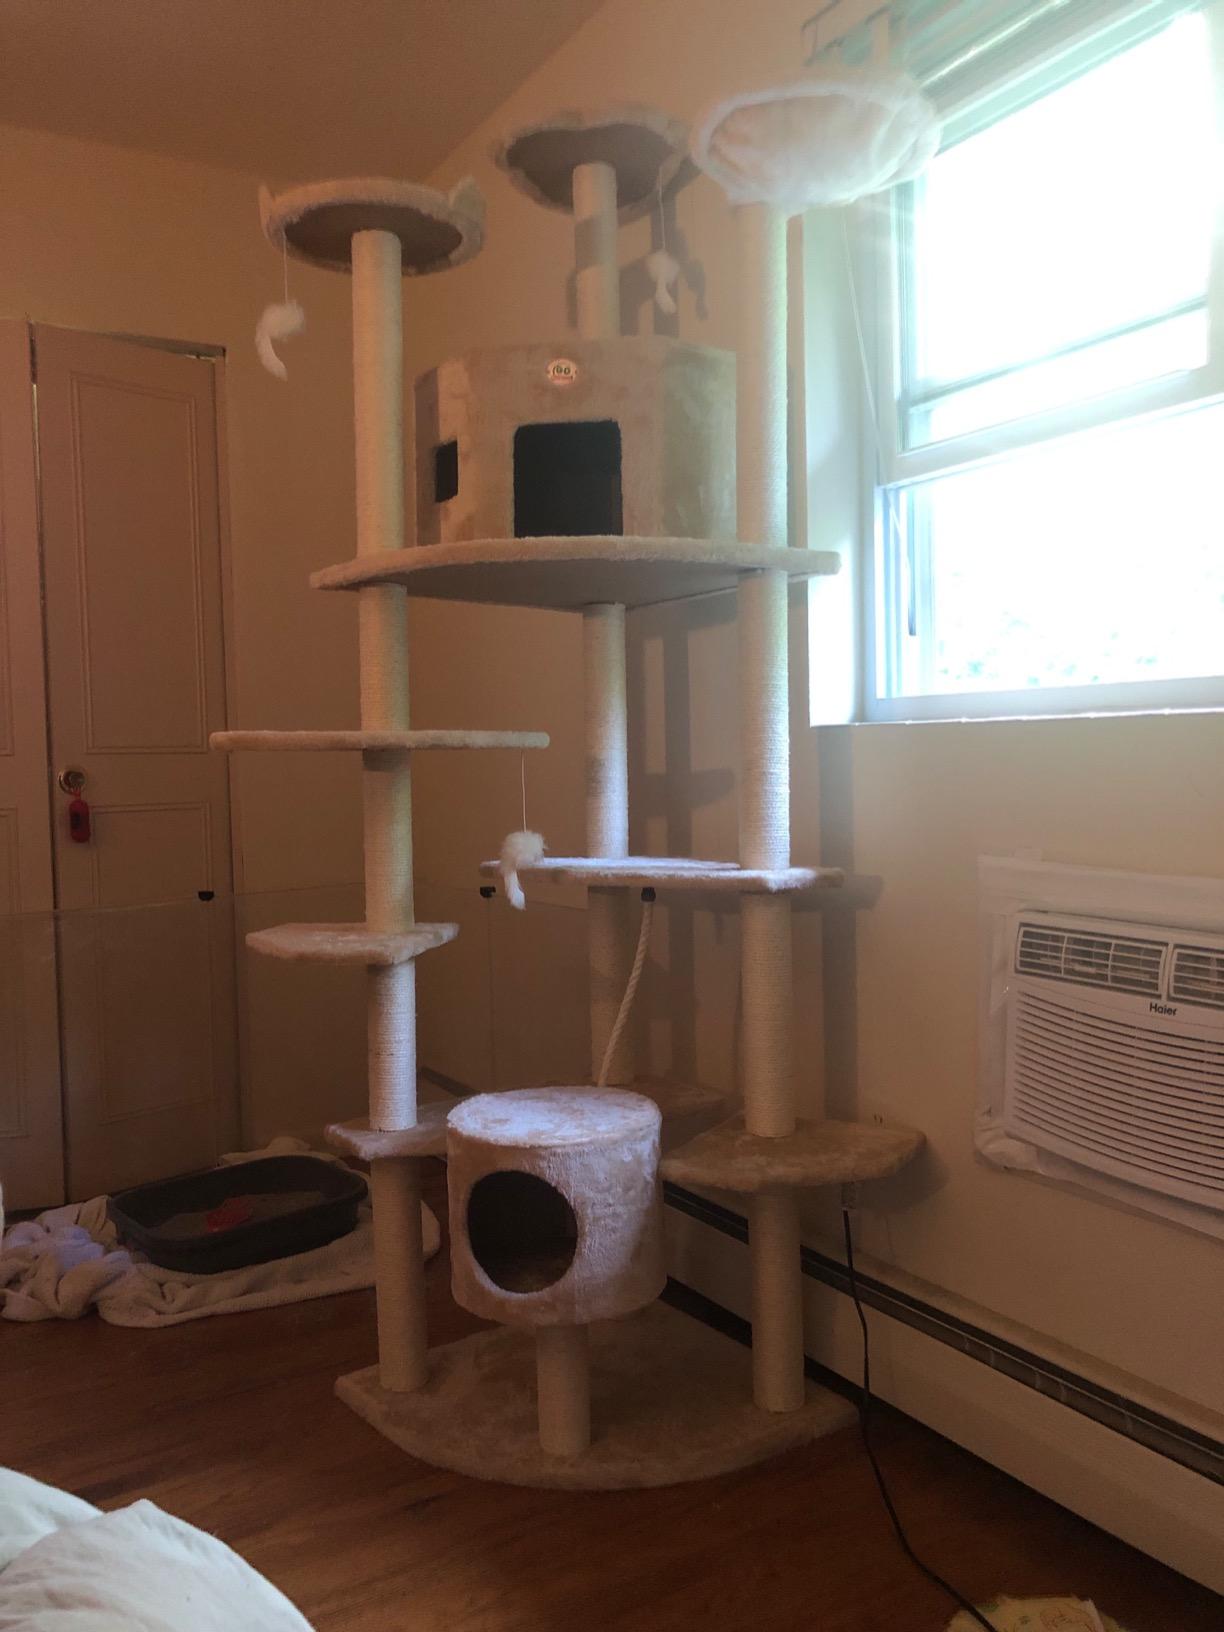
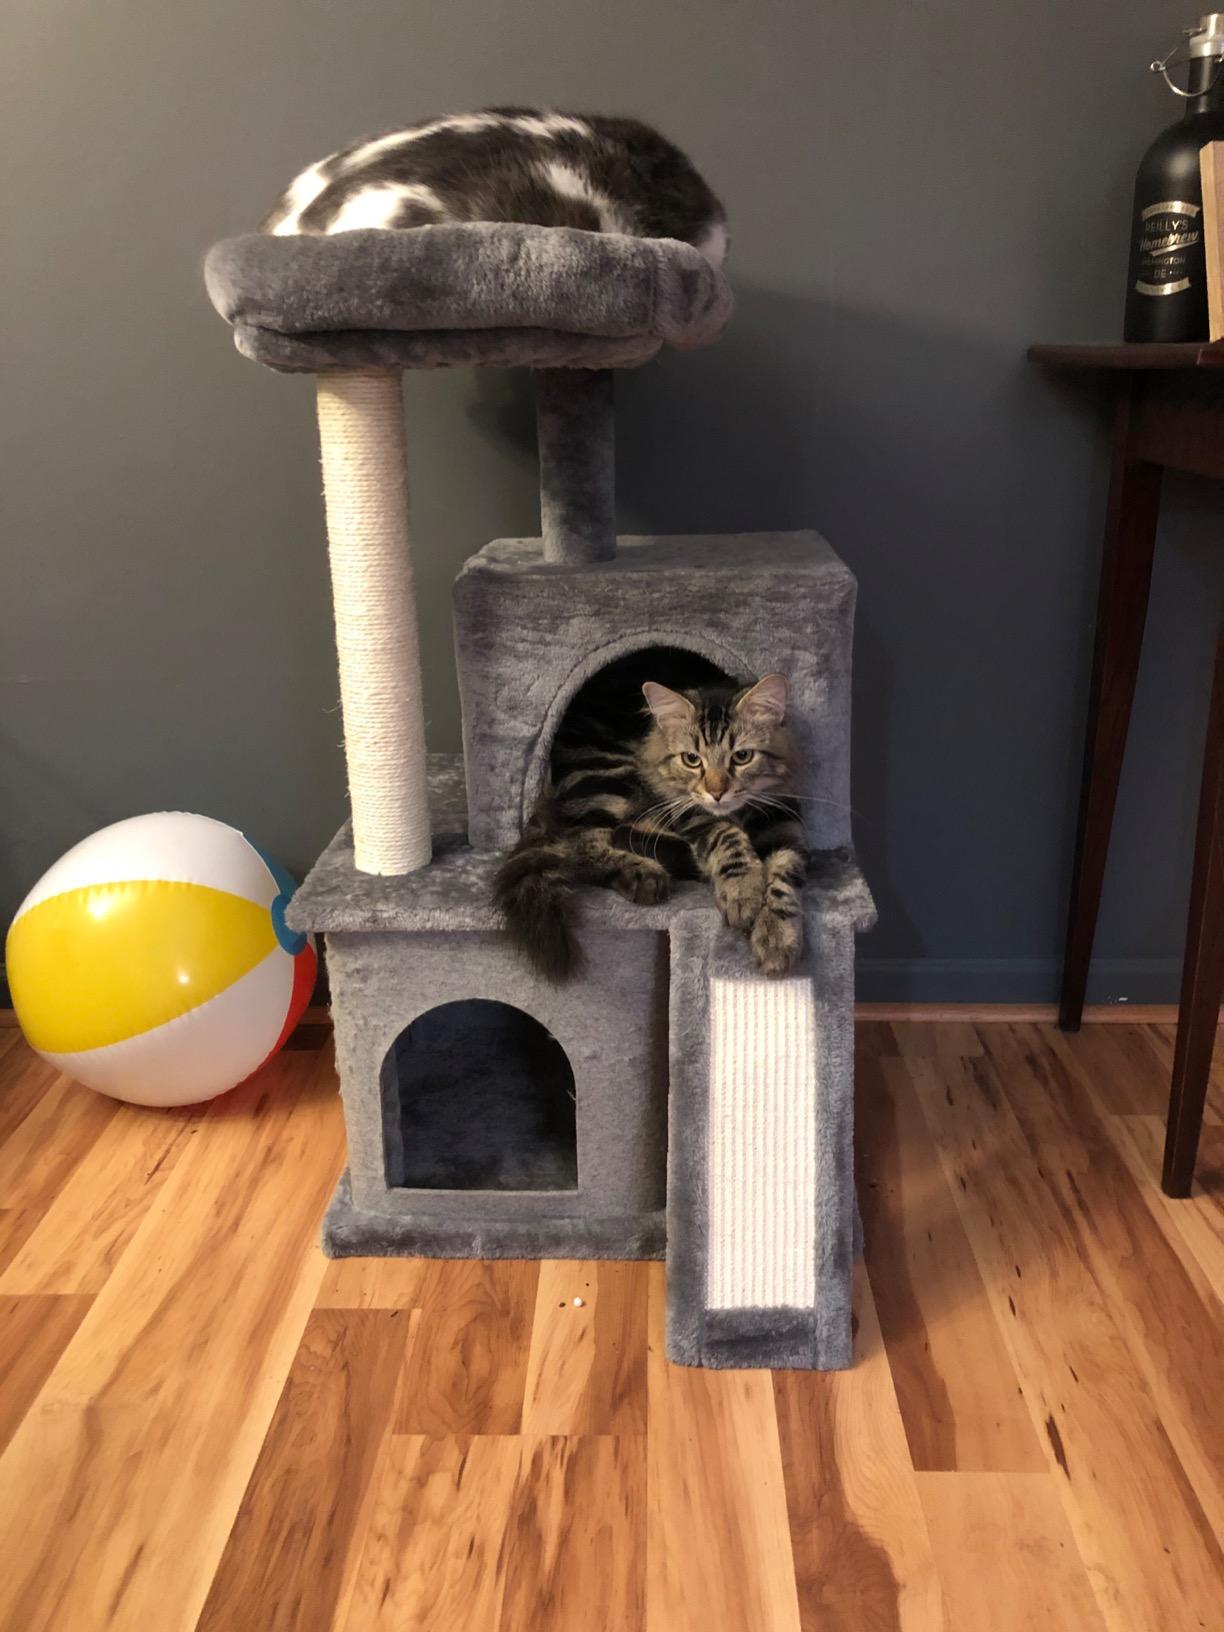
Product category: items_cat tree
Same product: no